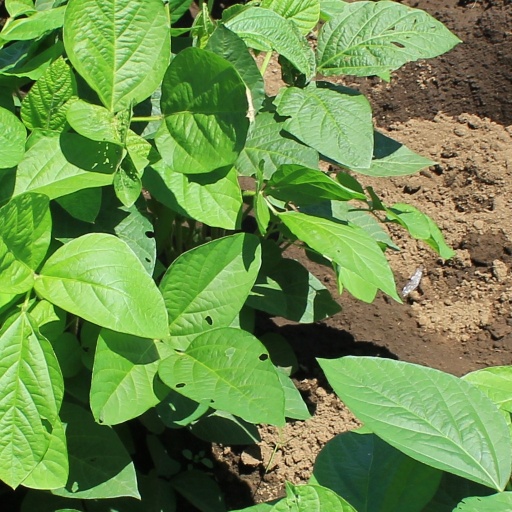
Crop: soybean